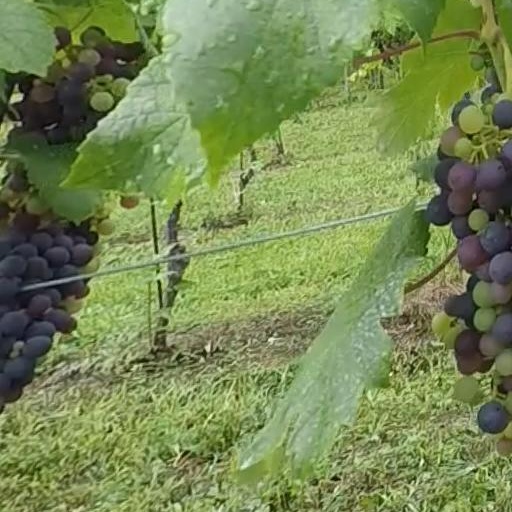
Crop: grape